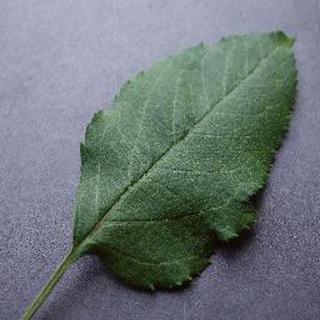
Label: healthy_apple